Women in punk rock

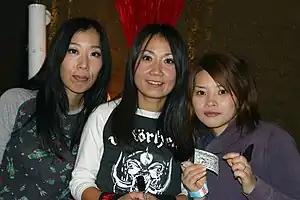
Shonen Knife

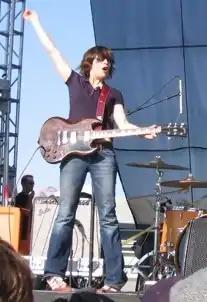
Carrie Brownstein in 2005

Lene Lovich is an American-born English singer, known for her idiosyncratic vocal style. Although active in 1978 and 1979, much of her success was in the 1980s. Her debut studio album, "Stateless" (1978), produced the single "Lucky Number". She released two more albums, "Flex" (1979) and "No Man's Land" (1982), on Stiff Records. In 1989, she independently released the album "March", before her 15-year hiatus from music.